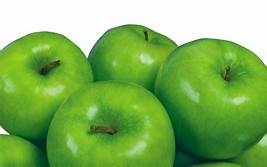
Label: apple